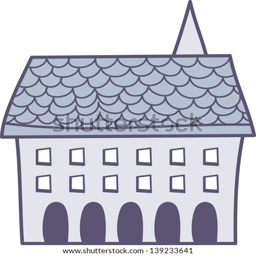
vector illustration of a building